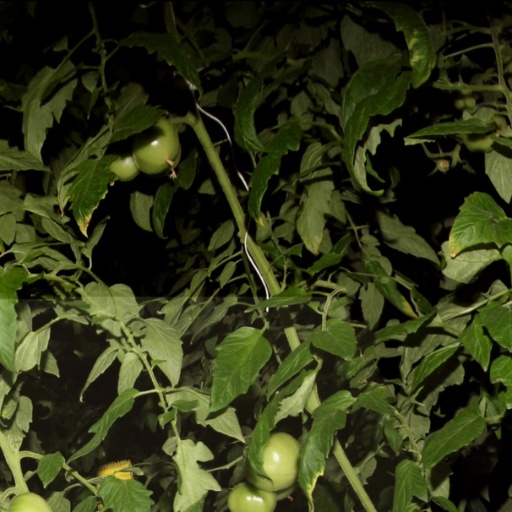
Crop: tomato